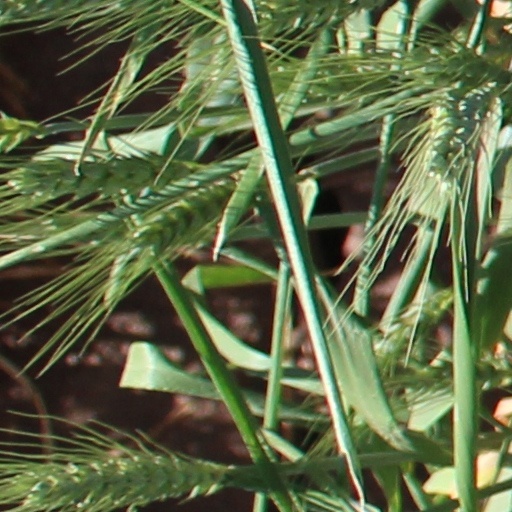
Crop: wheat